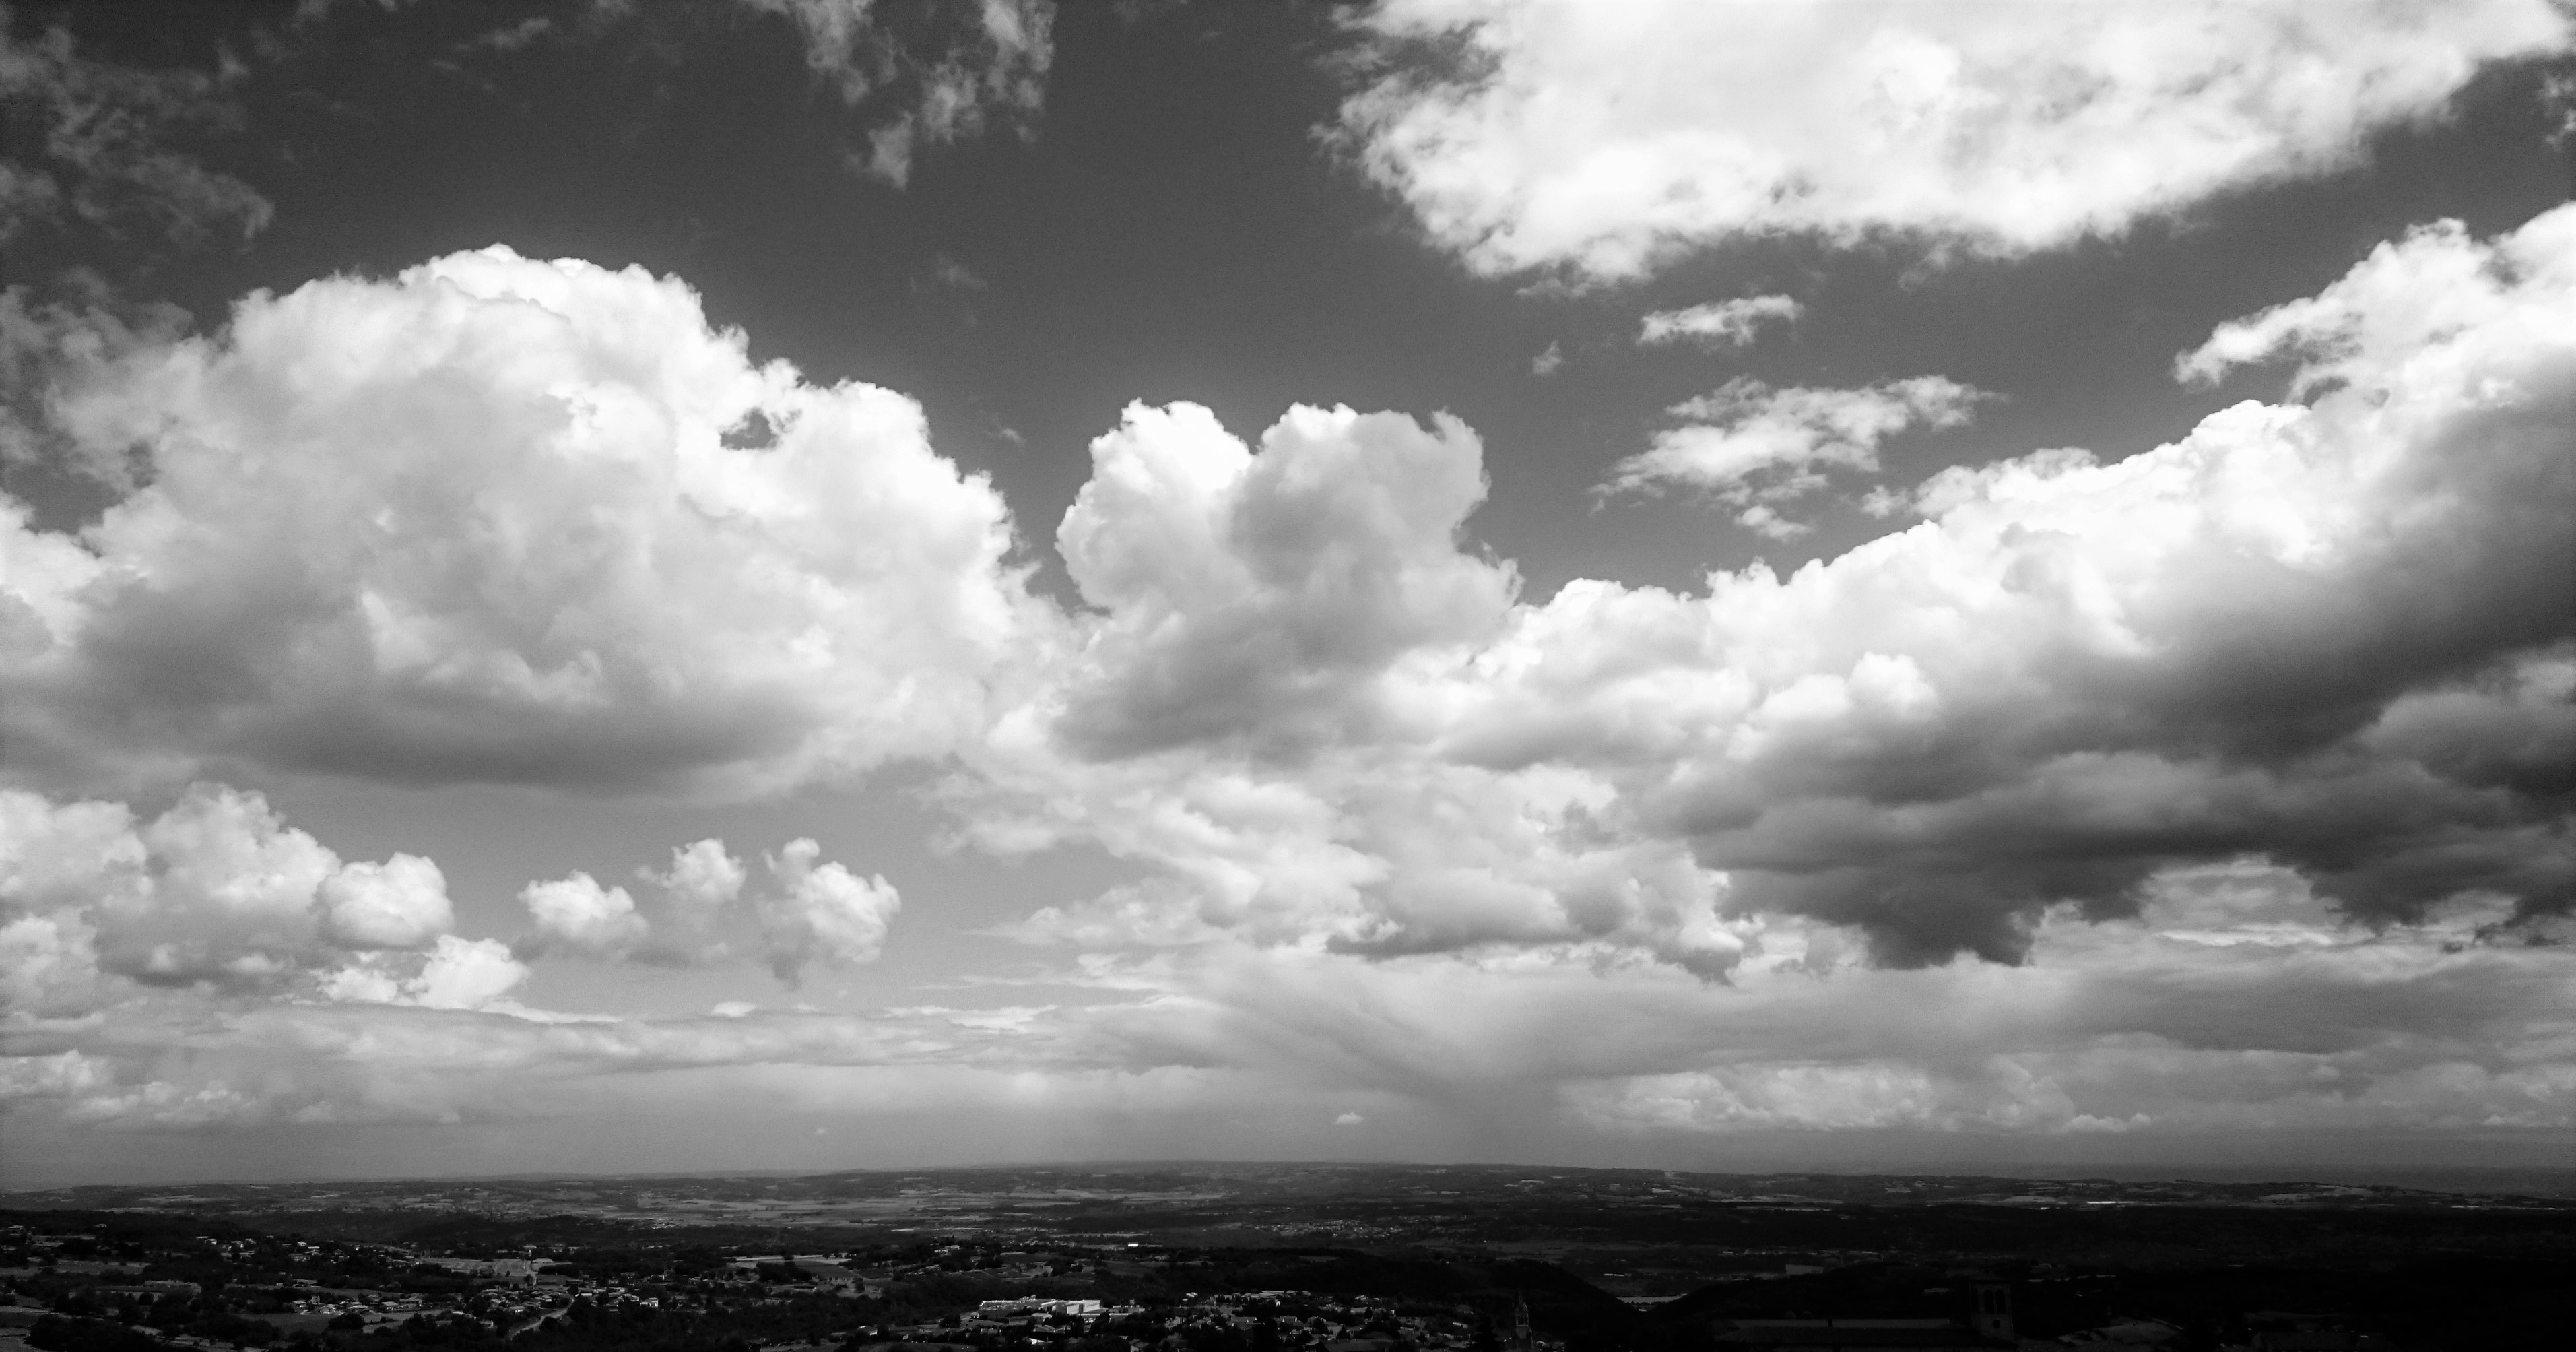
horizon, cloud, black and white, sky, atmosphere, weather, cumulus, darkness, monochrome, meteorological phenomenon, monochrome photography